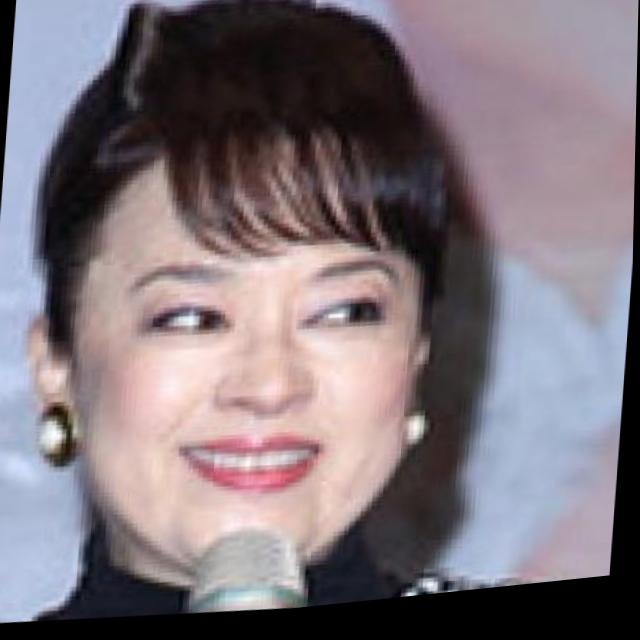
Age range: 45-64